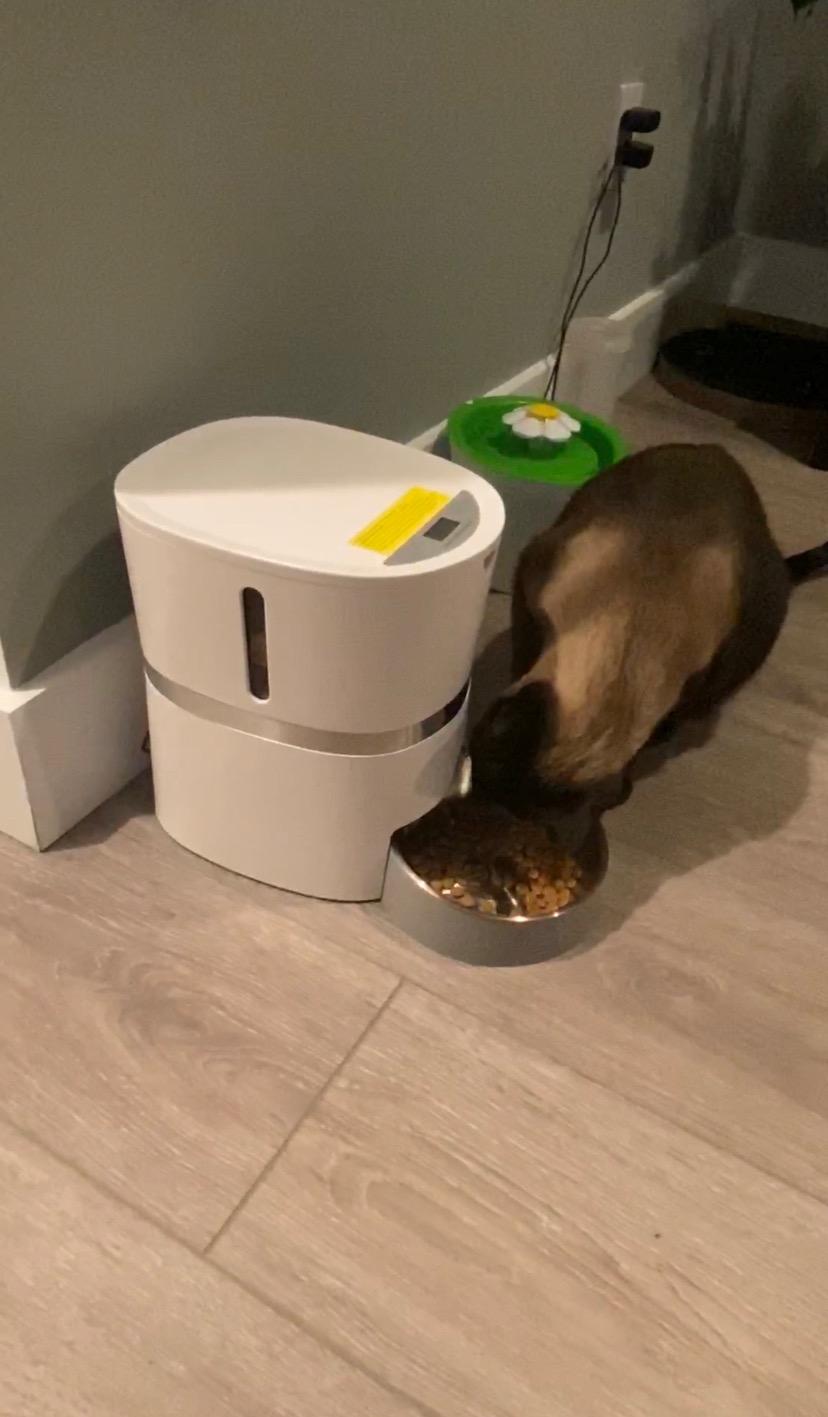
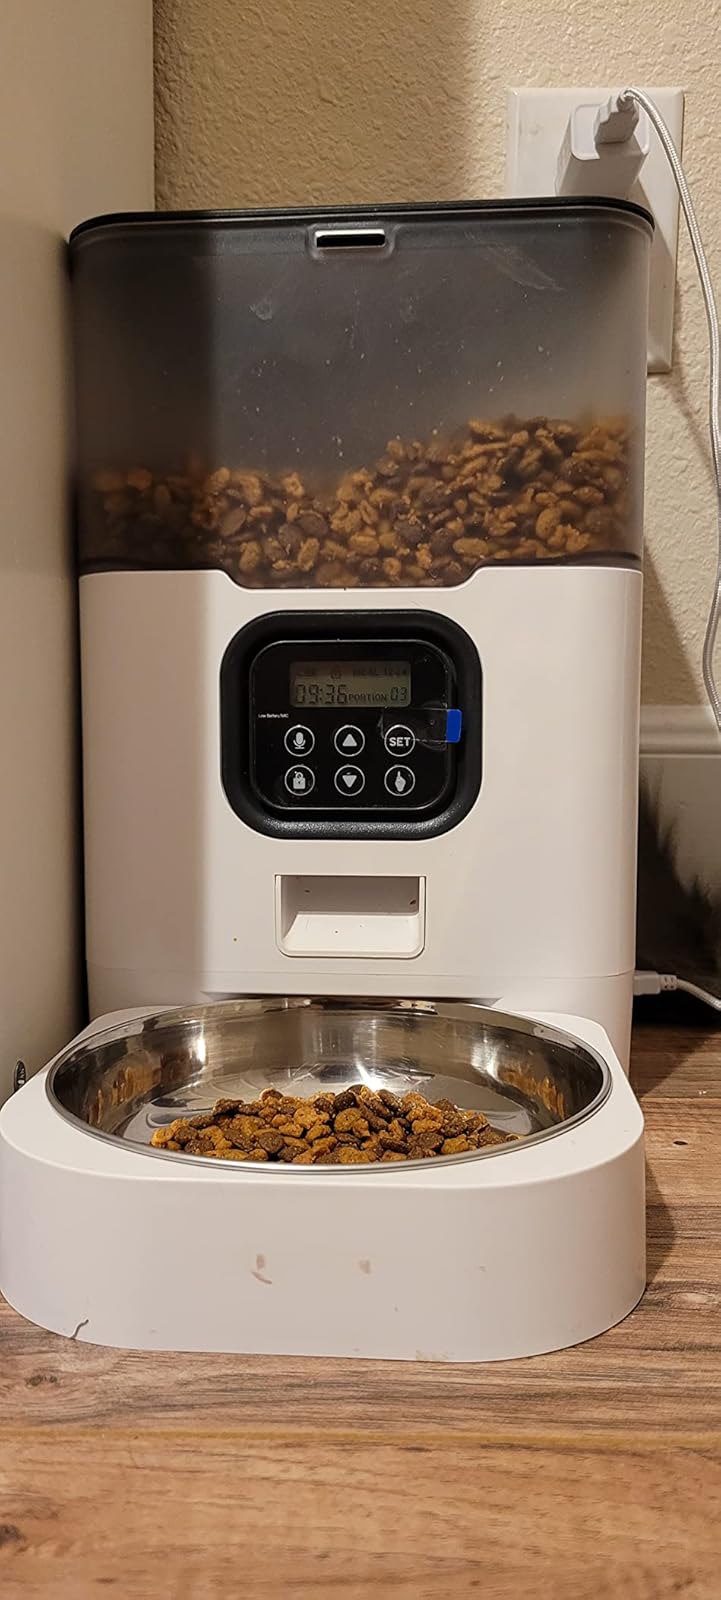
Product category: items_feeder
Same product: no